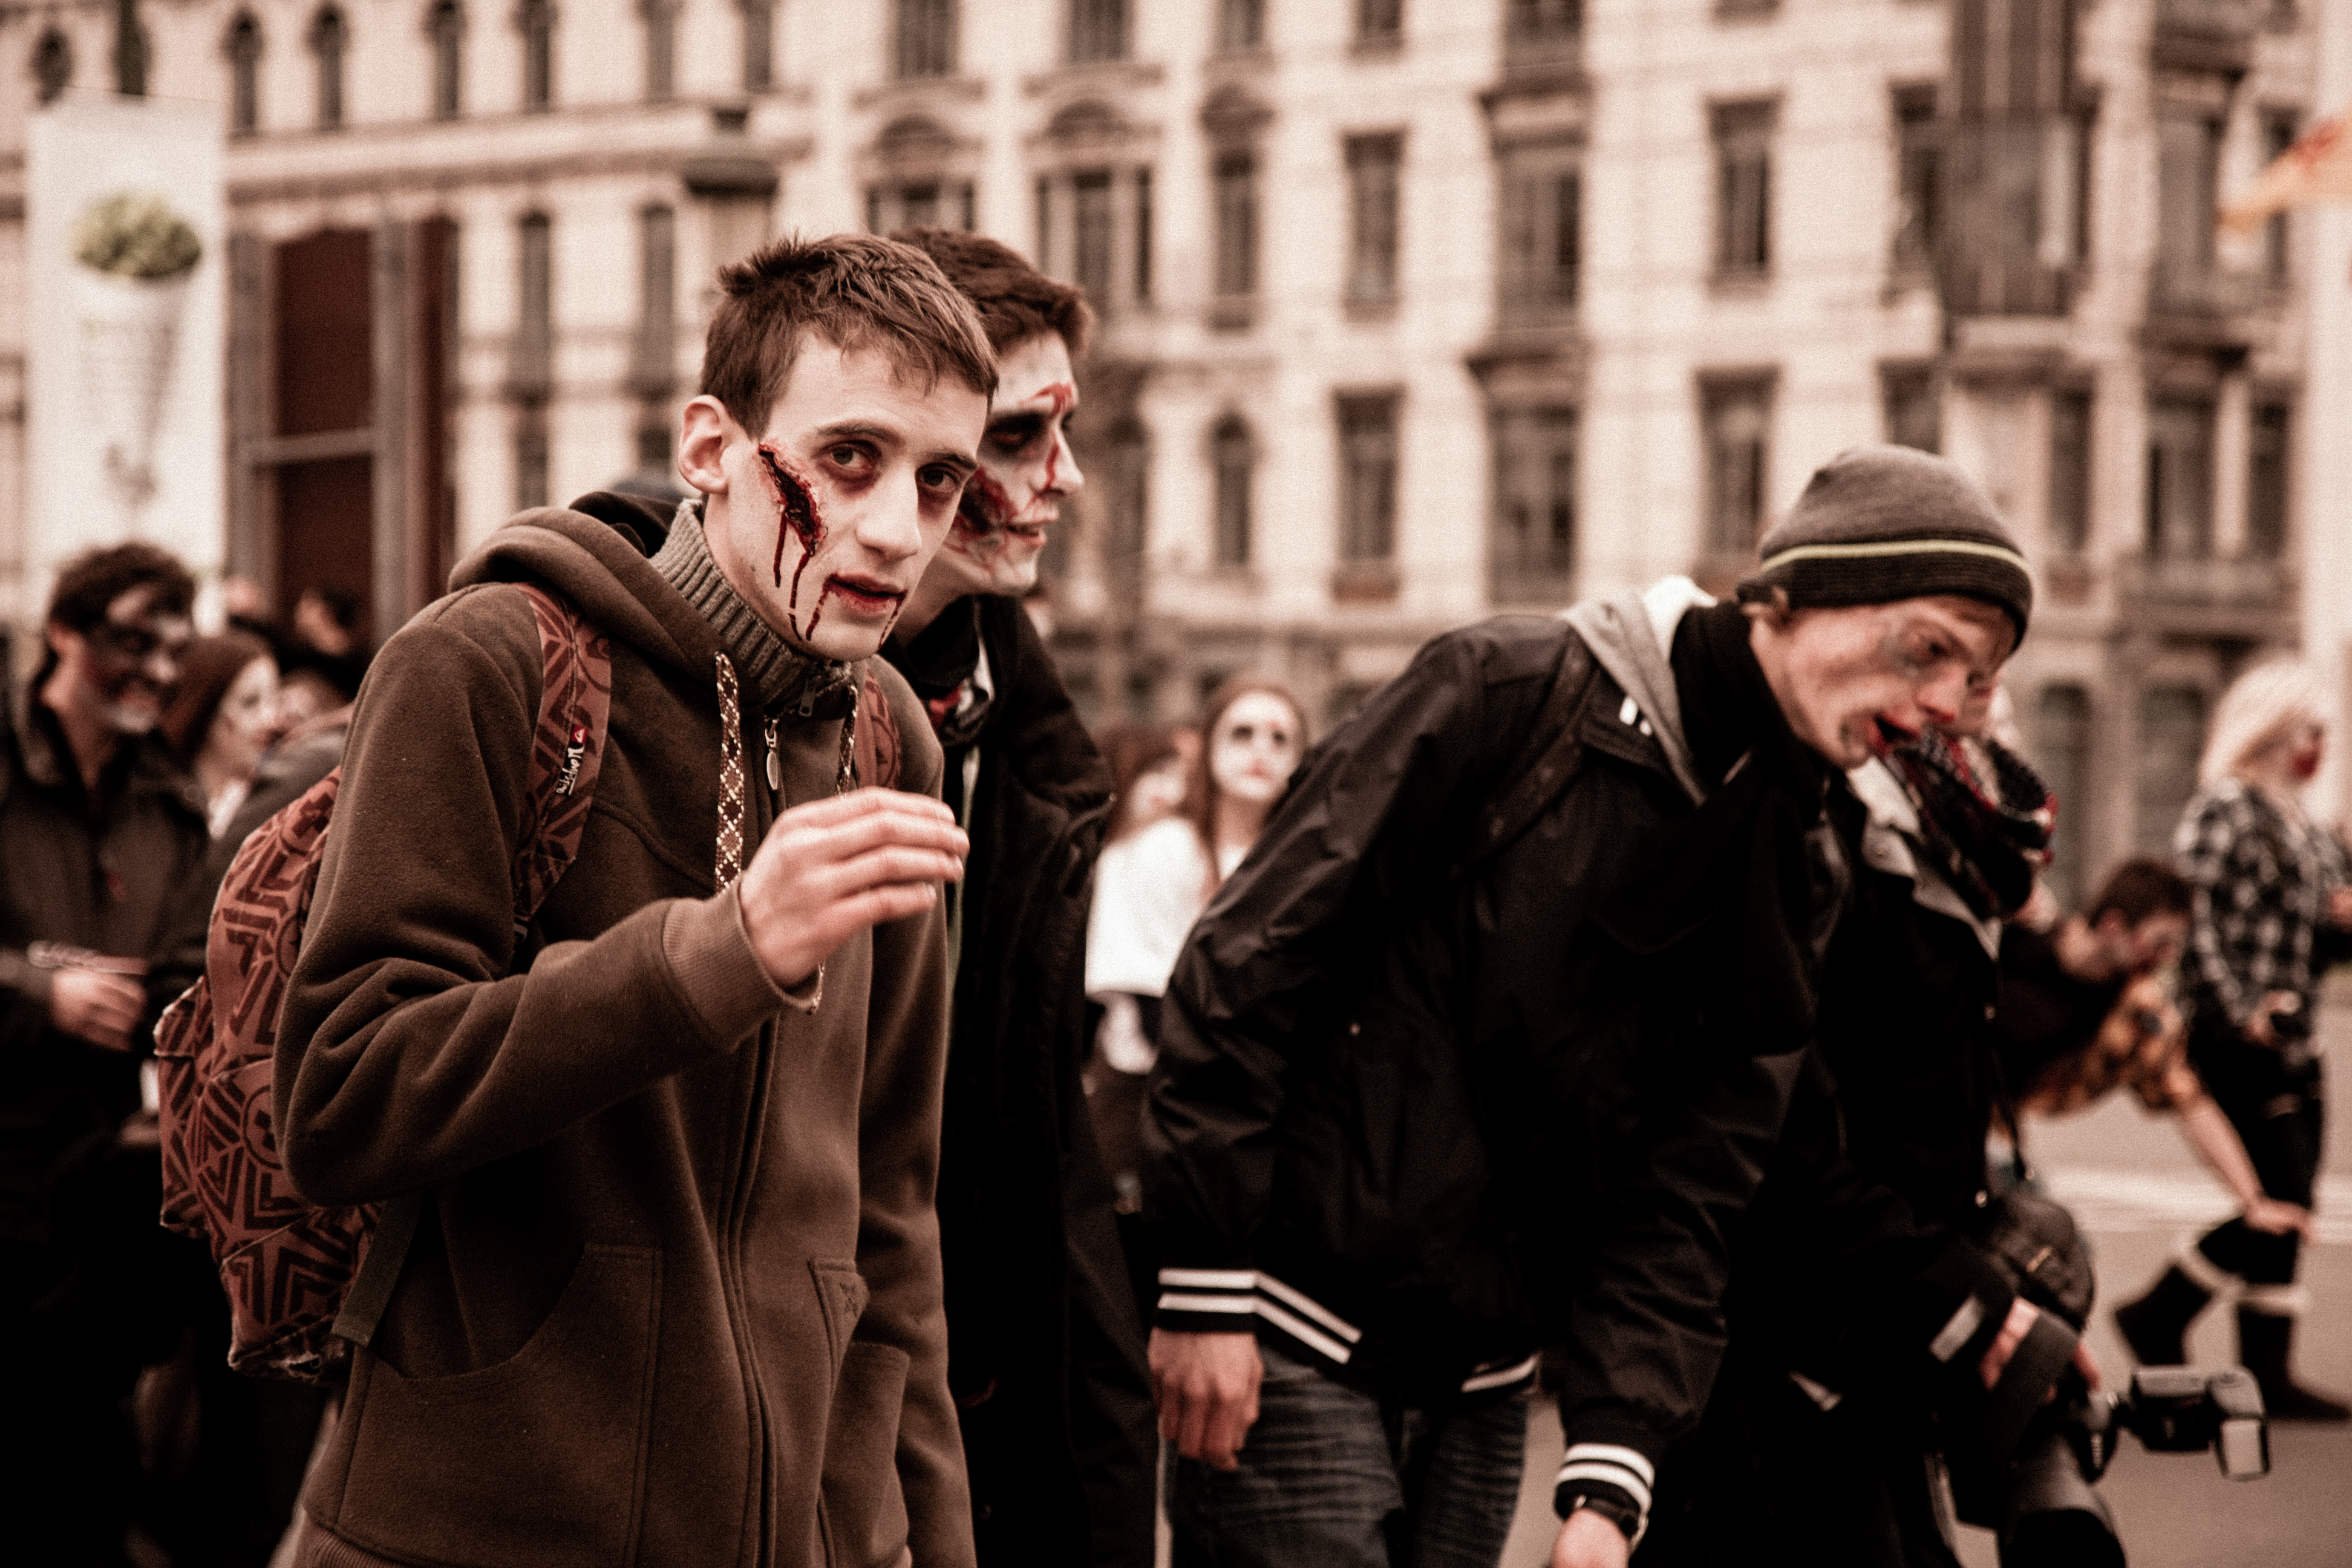
man, person, people, road, street, film, crowd, parade, festival, brussels, 2012, fantastic, zombie, bifff, internationnal, zombieday, infrastructure, demonstration